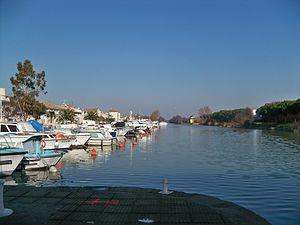
Le canal du Rhône à Sète à Saint Gilles (30)
Saint-Gilles, aussi appelée Saint-Gilles-du-Gard, est une commune française située dans le département du Gard, en région Occitanie.